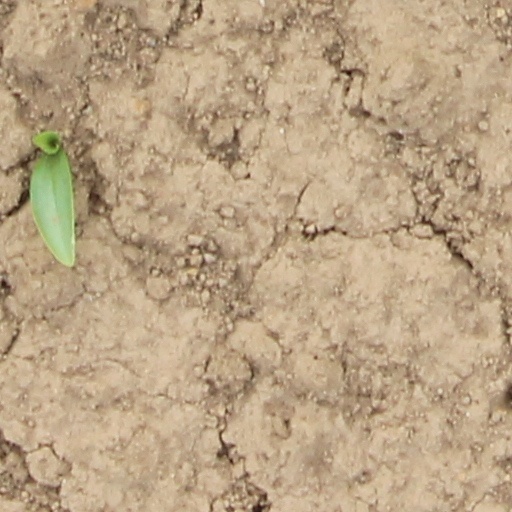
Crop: wheat